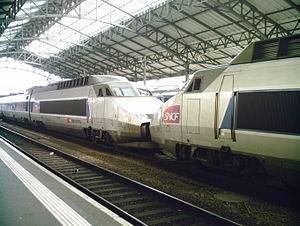
Lien entre un TGV SNCF (France) et un TGV CFF (Suisse) en gare de Lausanne (Suisse)
Matériel moteur des CFF : locomotives, locotracteurs et automotrices en service aux Chemins de fer fédéraux suisses.